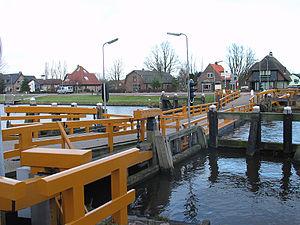
Le Canal de la Hollande-Septentrionale